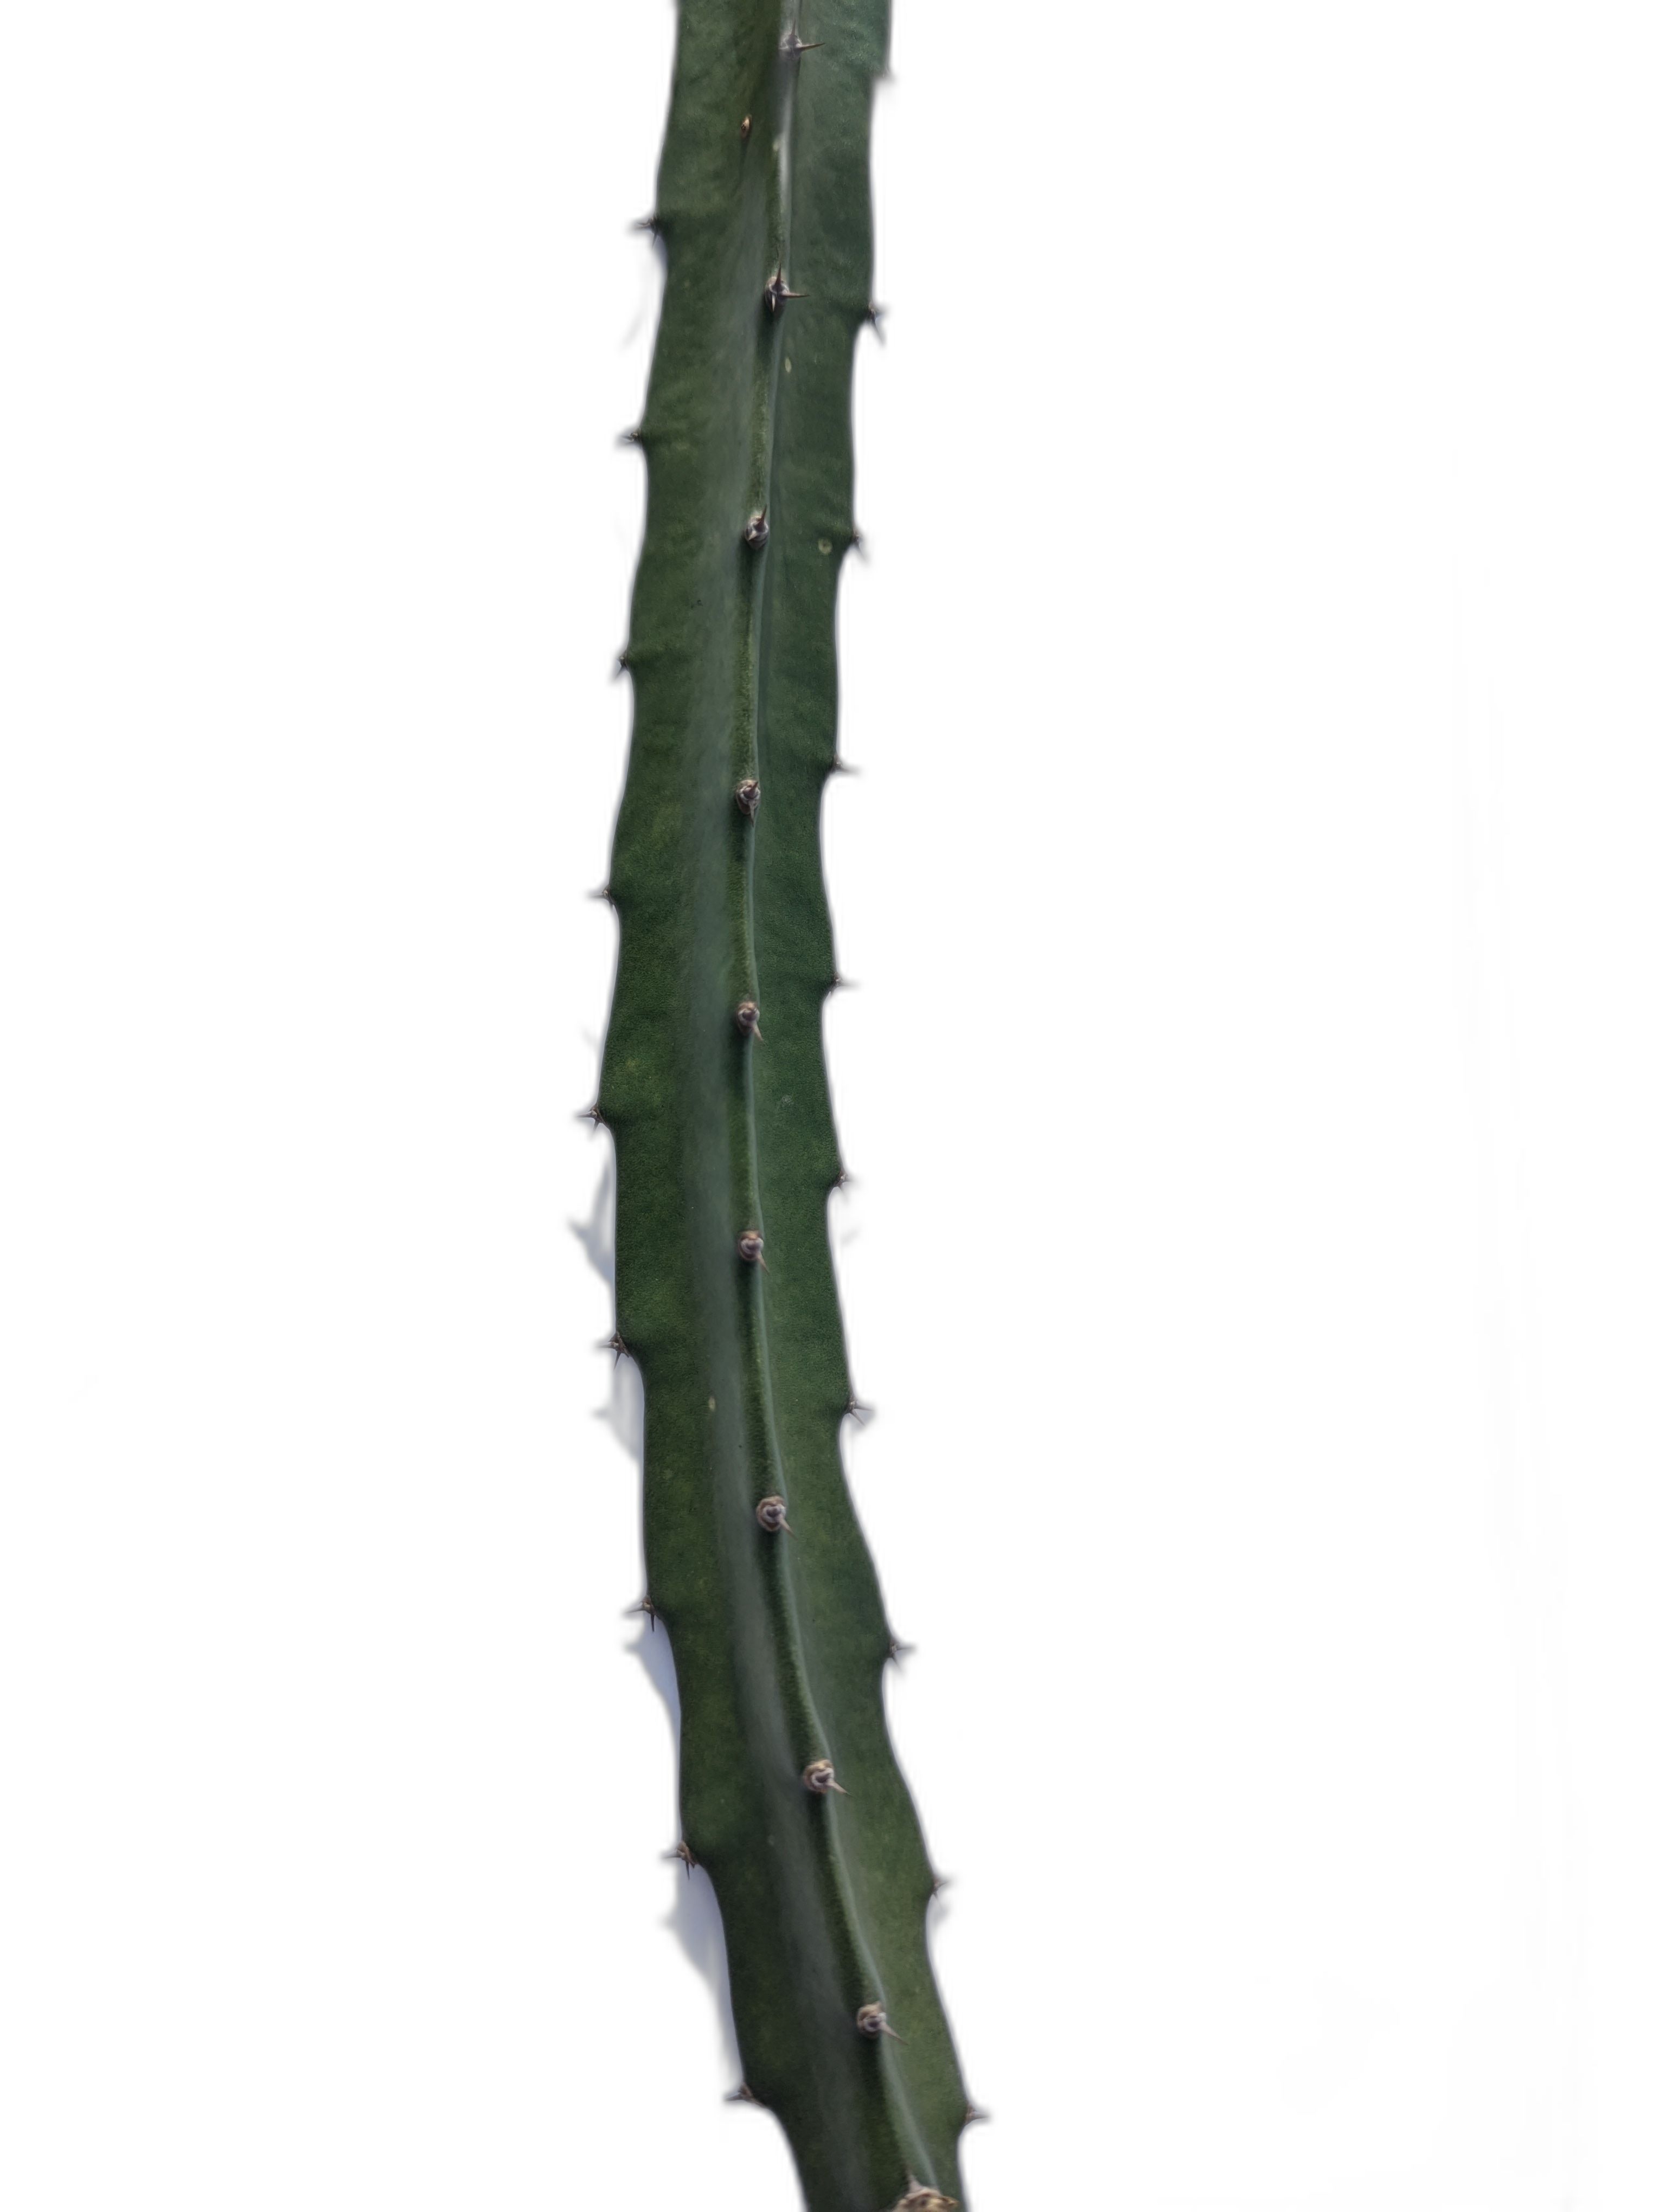
Label: Good leaf